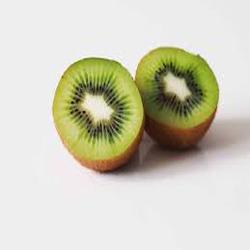
Label: Kiwi